Pee Shy

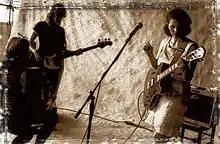
Left to right: Jenny Juristo, Mary Guidera, Cindy Wheeler (1996)

Pee Shy (1993–1998) were an indie pop band from Tampa, Florida, whose clever, literate lyrics and unorthodox if primitive instrumentation led them to a brief major label career that ended just as they were attracting national commercial radio airplay. They released two albums for Mercury Records, played with artists including Stereolab, Luna, the Village People and Shannon Wright, and twice performed at the annual South by Southwest music festival in Austin, Texas. Their second album, "Don't Get Too Comfortable", peaked at No. 2 in the national college music charts in February 1998.